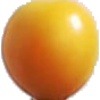
Label: cherry_wax_yellow